Lessing Theater

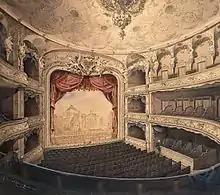
House

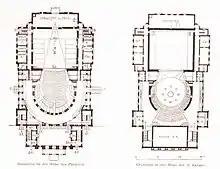
Floorplans for stalls and second gallery

The theater's first artistic director, Ernst von Possart, desired the basic dimensions of the spectator area be copied from Karl Friedrich Schinkel's Schauspielhaus because of its good acoustics. The hall had the shape of a lengthened semi circle with a radius of 18.46 metres, with a 5-metre deep proscenium, tapered from 13.90 to 11.50 metres. The hallways of the stalls were 1,00 metres above street level, those of the first gallery 4.70 metres, and those of the second gallery 8.40 metres. There were 1170 seats. With the exception of the left side of the first gallery, which contained the royal box, each gallery on both sides of the proscenium had two closed boxes each.